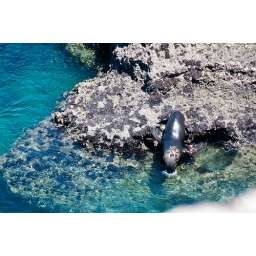
Sea Lion in crystal blue water